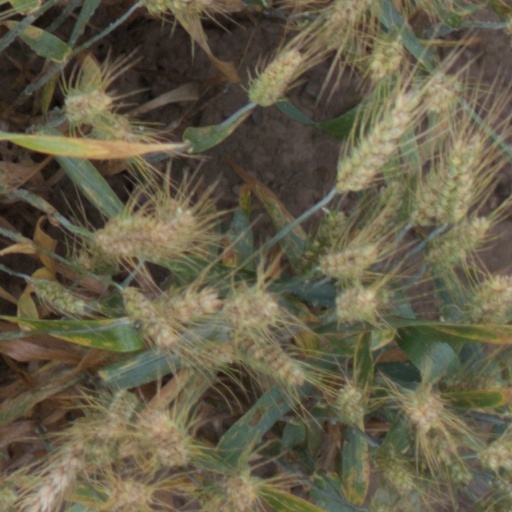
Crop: wheat